Dixon Valve & Coupling Company

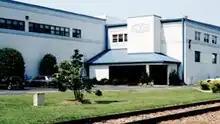
Dixon Valve & Coupling Company's headquarters in Chestertown, Maryland

Dixon Valve & Coupling Company was founded in 1916 to meet the demand for couplings for the mining, oil drilling, construction and rail transportation industries. During the company's early years through to 1950, it pioneered the development of various couplings and related products, including ground joint and air hammer couplings, malleable iron universal couplings with safety locking feature, steel combination nipples, steel hose menders, plated hose fittings, and dredge sleeve clamps.